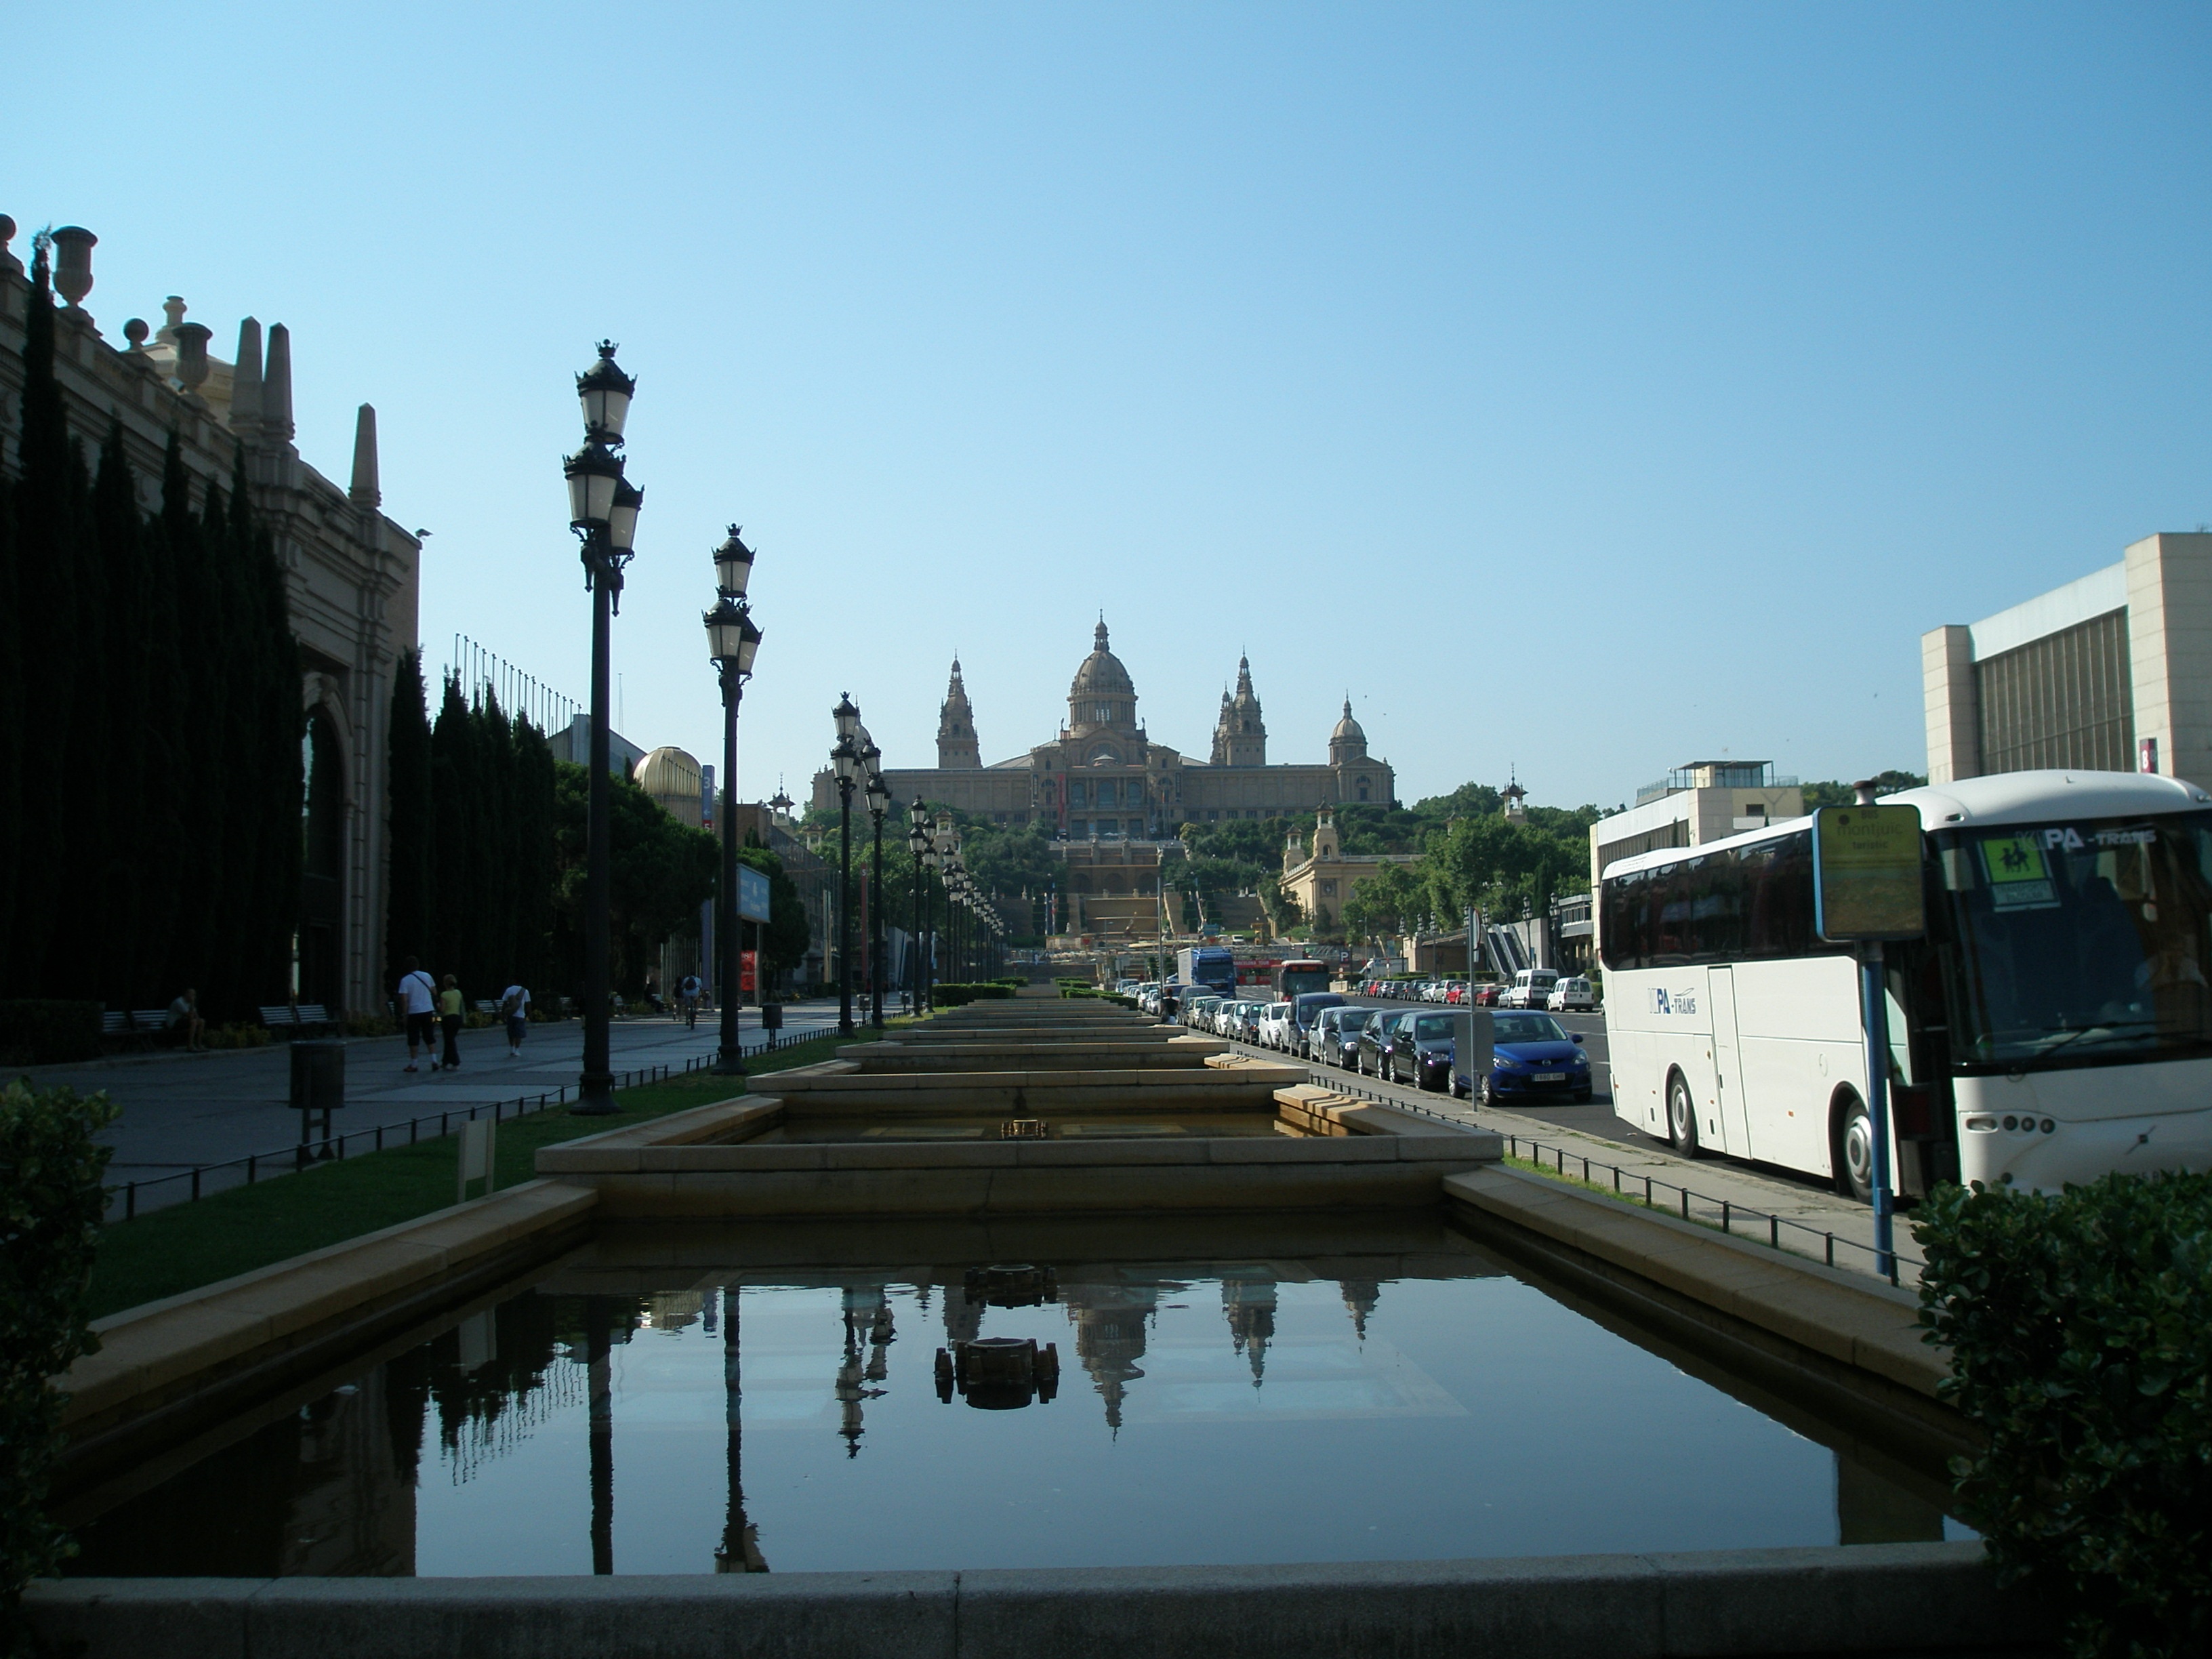
city, canal, cityscape, downtown, reflection, landmark, barcelona, waterway, spain, fontana, human settlement